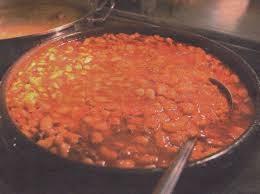
Yemek: kuru_fasulye